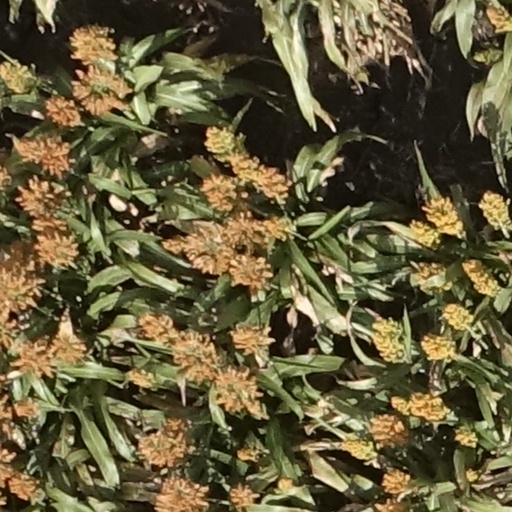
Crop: sorghum